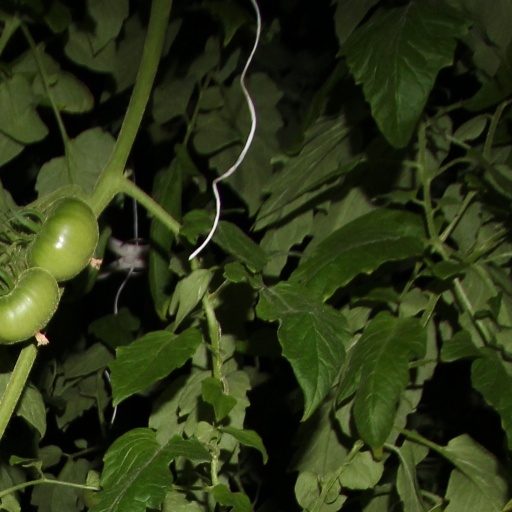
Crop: tomato